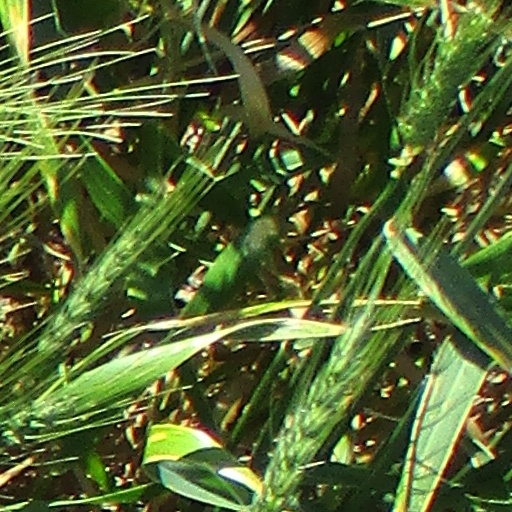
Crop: wheat